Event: Nepal Earthquake
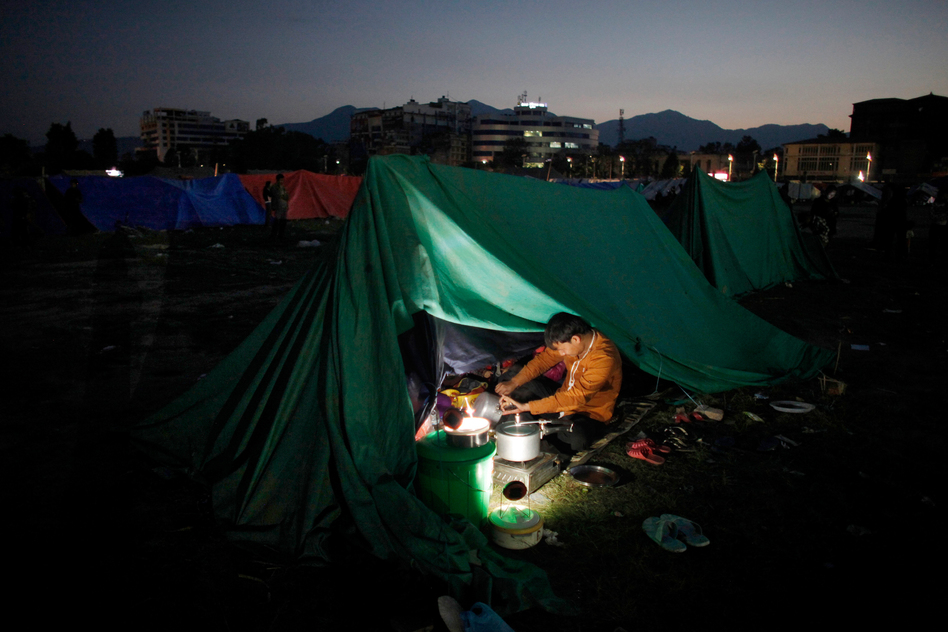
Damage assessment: no_damage